Internal Troops of Russia

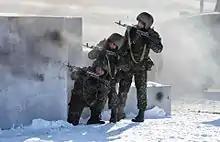
The VV 33rd Special Purpose Unit "Peresvet" during a training exercise in 2013

The main kinds of Internal Troops were field units, various facility-guarding units, special motorized units, riot control and patrol units, and special forces like Rus. Since the 1980s, spetsnaz units were created within the VV to deal with terrorism and hostage crises. Fields units were essentially light motorized infantry, similar to respective regular army units by their organization and weapons. They and the special forces have been heavily engaged in the armed conflicts in Chechnya and the broader North Caucasus.